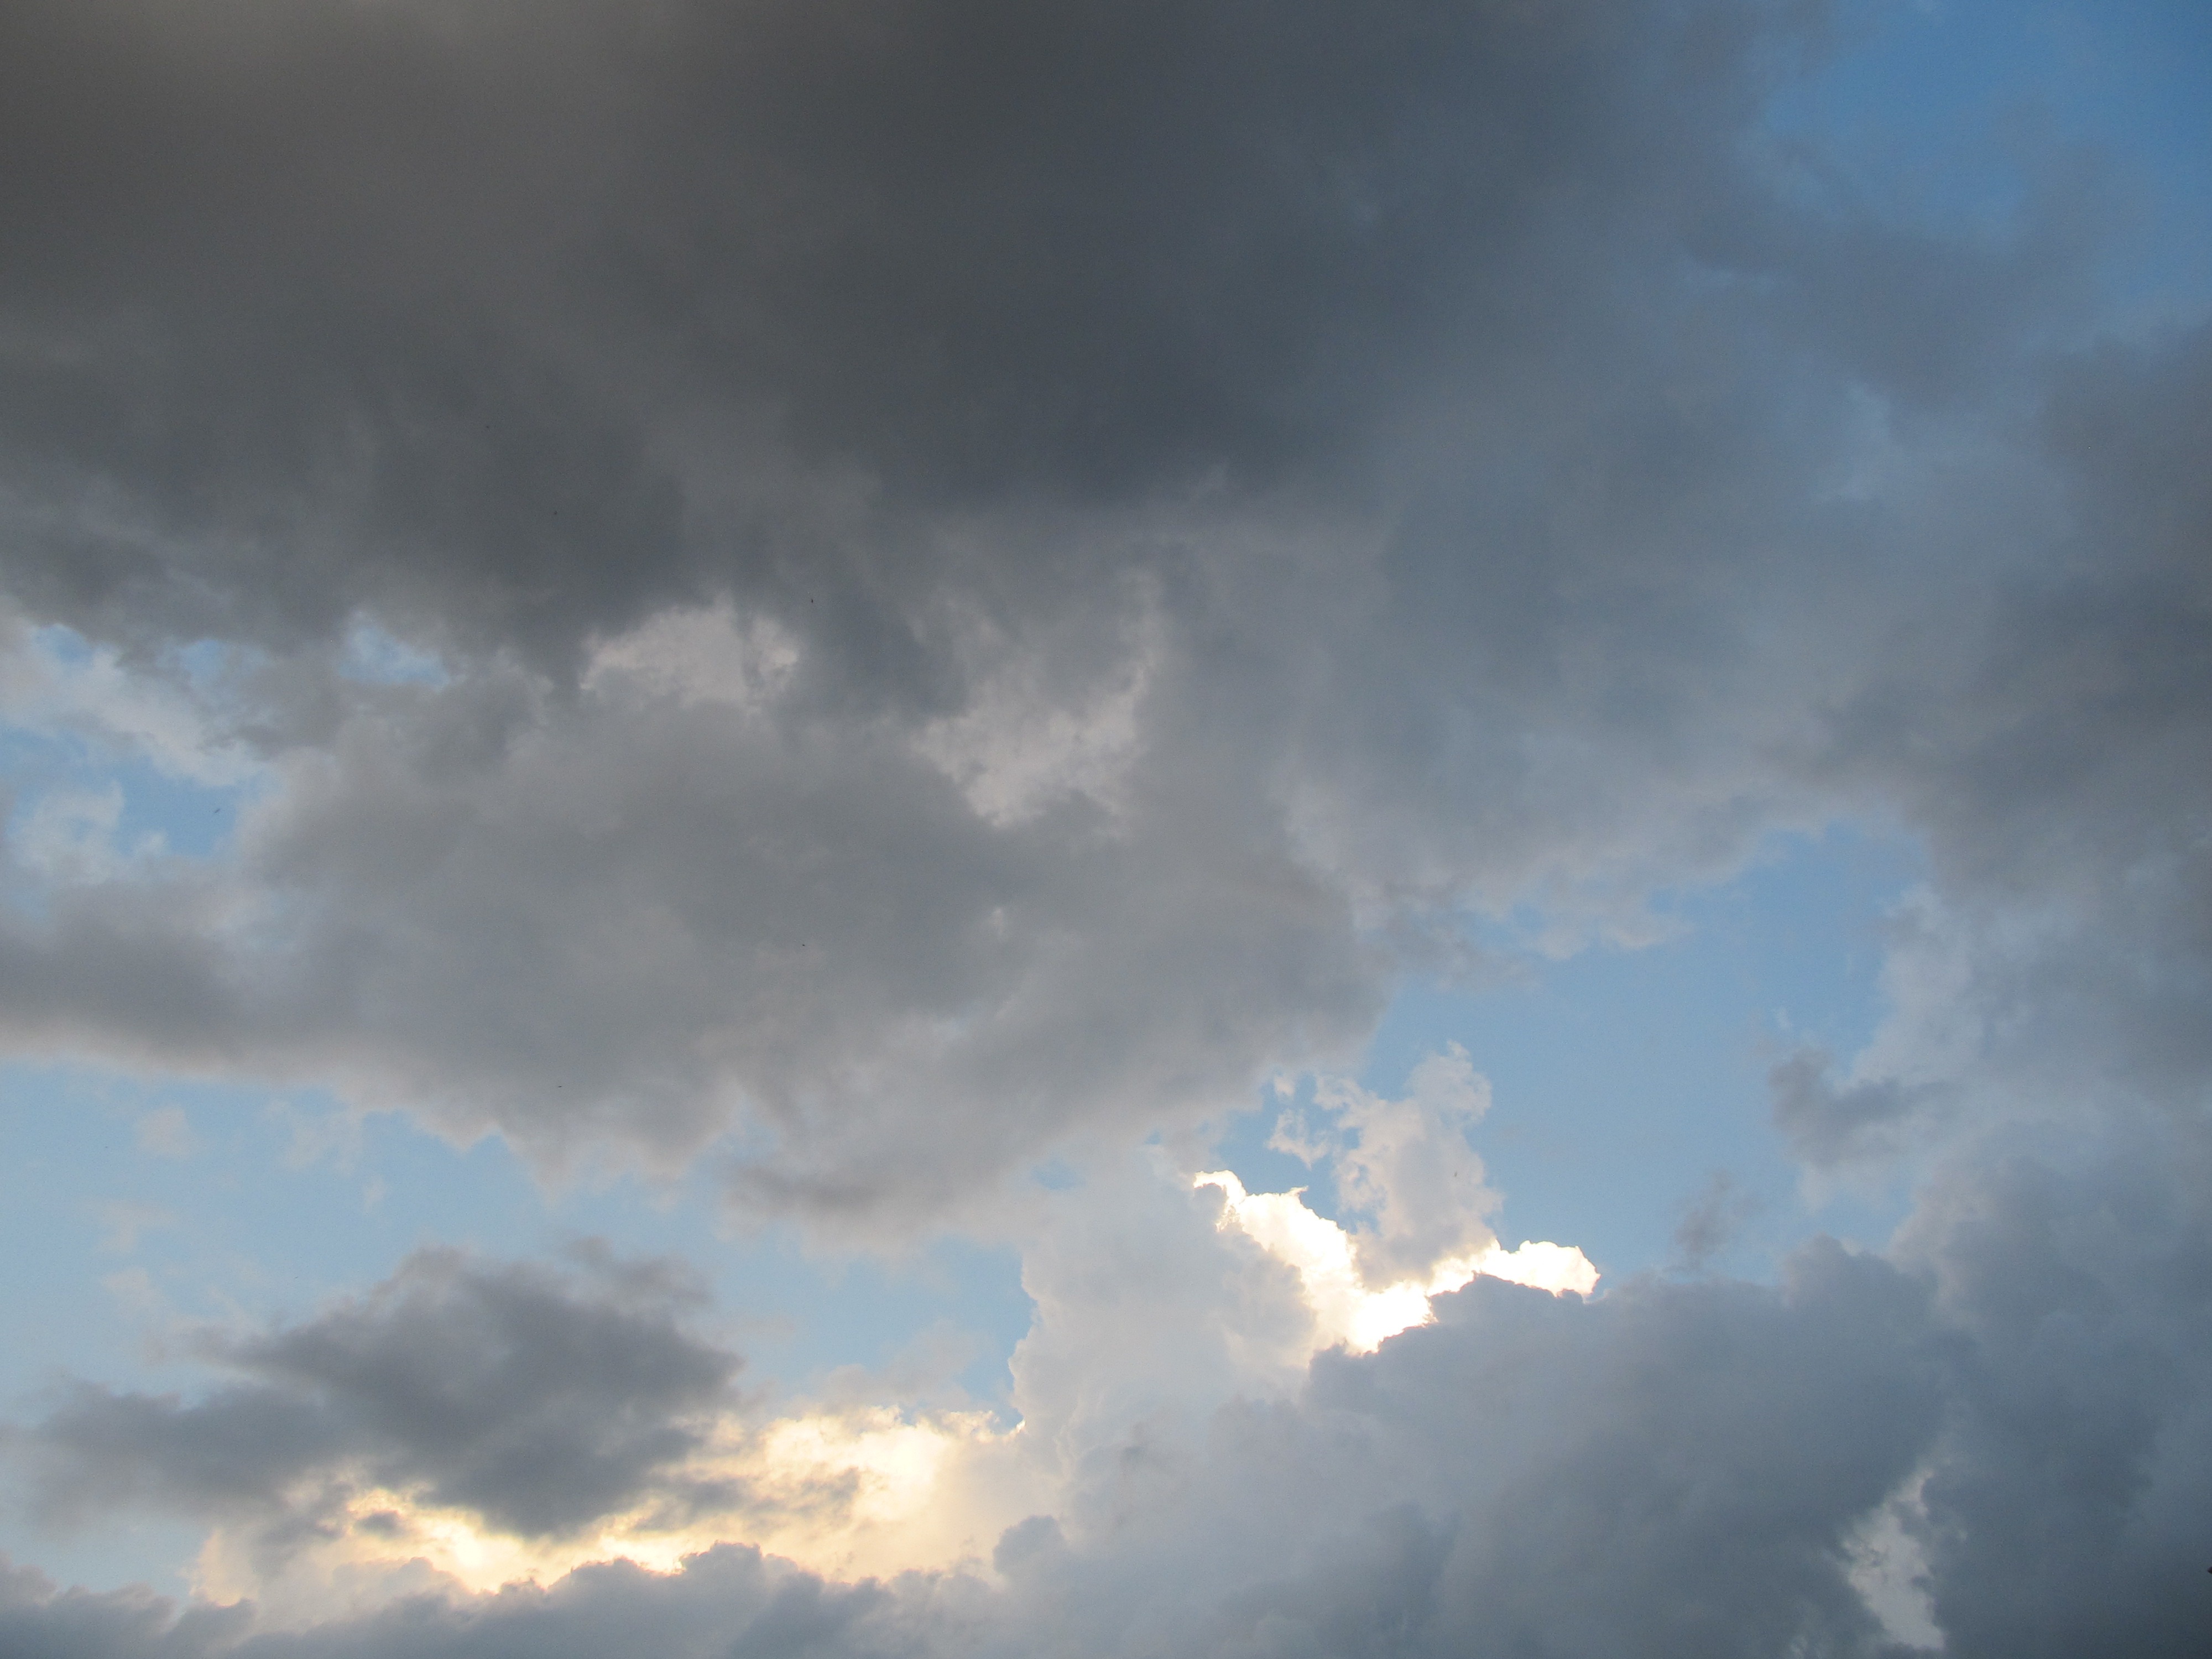
light, cloud, sky, sunlight, atmosphere, daytime, weather, cumulus, blue, grey, clouds, meteorological phenomenon